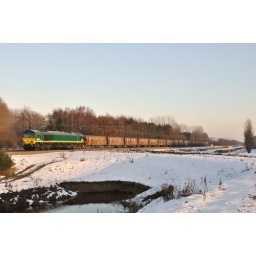
CL66 PB01 van RTB met loodertstrein raast door Schulen in het laatste zonnelicht van de dag.